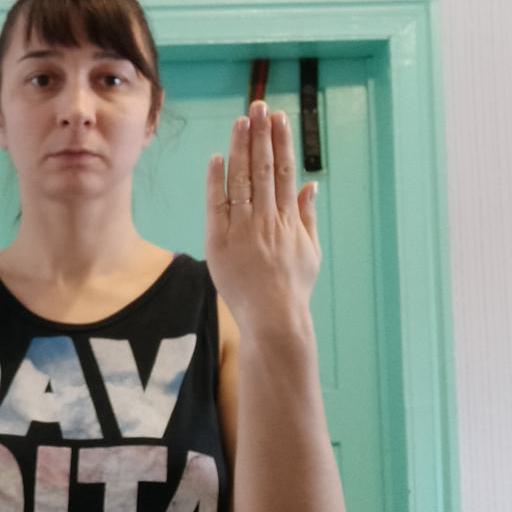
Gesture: stop_inverted